Tai Woffinden

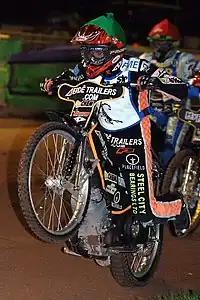
Woffinden riding for Scunthorpe in 2007

Woffinden began his career in junior speedway in Perth where he won the 2006 Western Australian Under-16 title, though he unfortunately missed riding in the Australian Under-16 Championship in Adelaide. He started his British career with the Scunthorpe Scorpions in the Conference League in 2006. With the Scorpions he completed a clean sweep of Conference League trophies, winning the Championship, Conference Trophy, Conference Shield and the Knockout Cup. When he turned sixteen years of age he made his Premier League debut for the Sheffield Tigers as a guest rider. In 2006, he became an asset of Wolverhampton Wolves after he signed a full contract with the Elite League side.